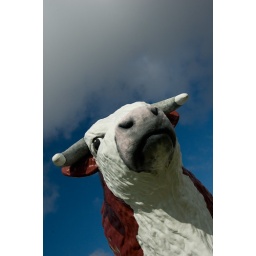
Like a brown and white beacon of justice, he watches over us all